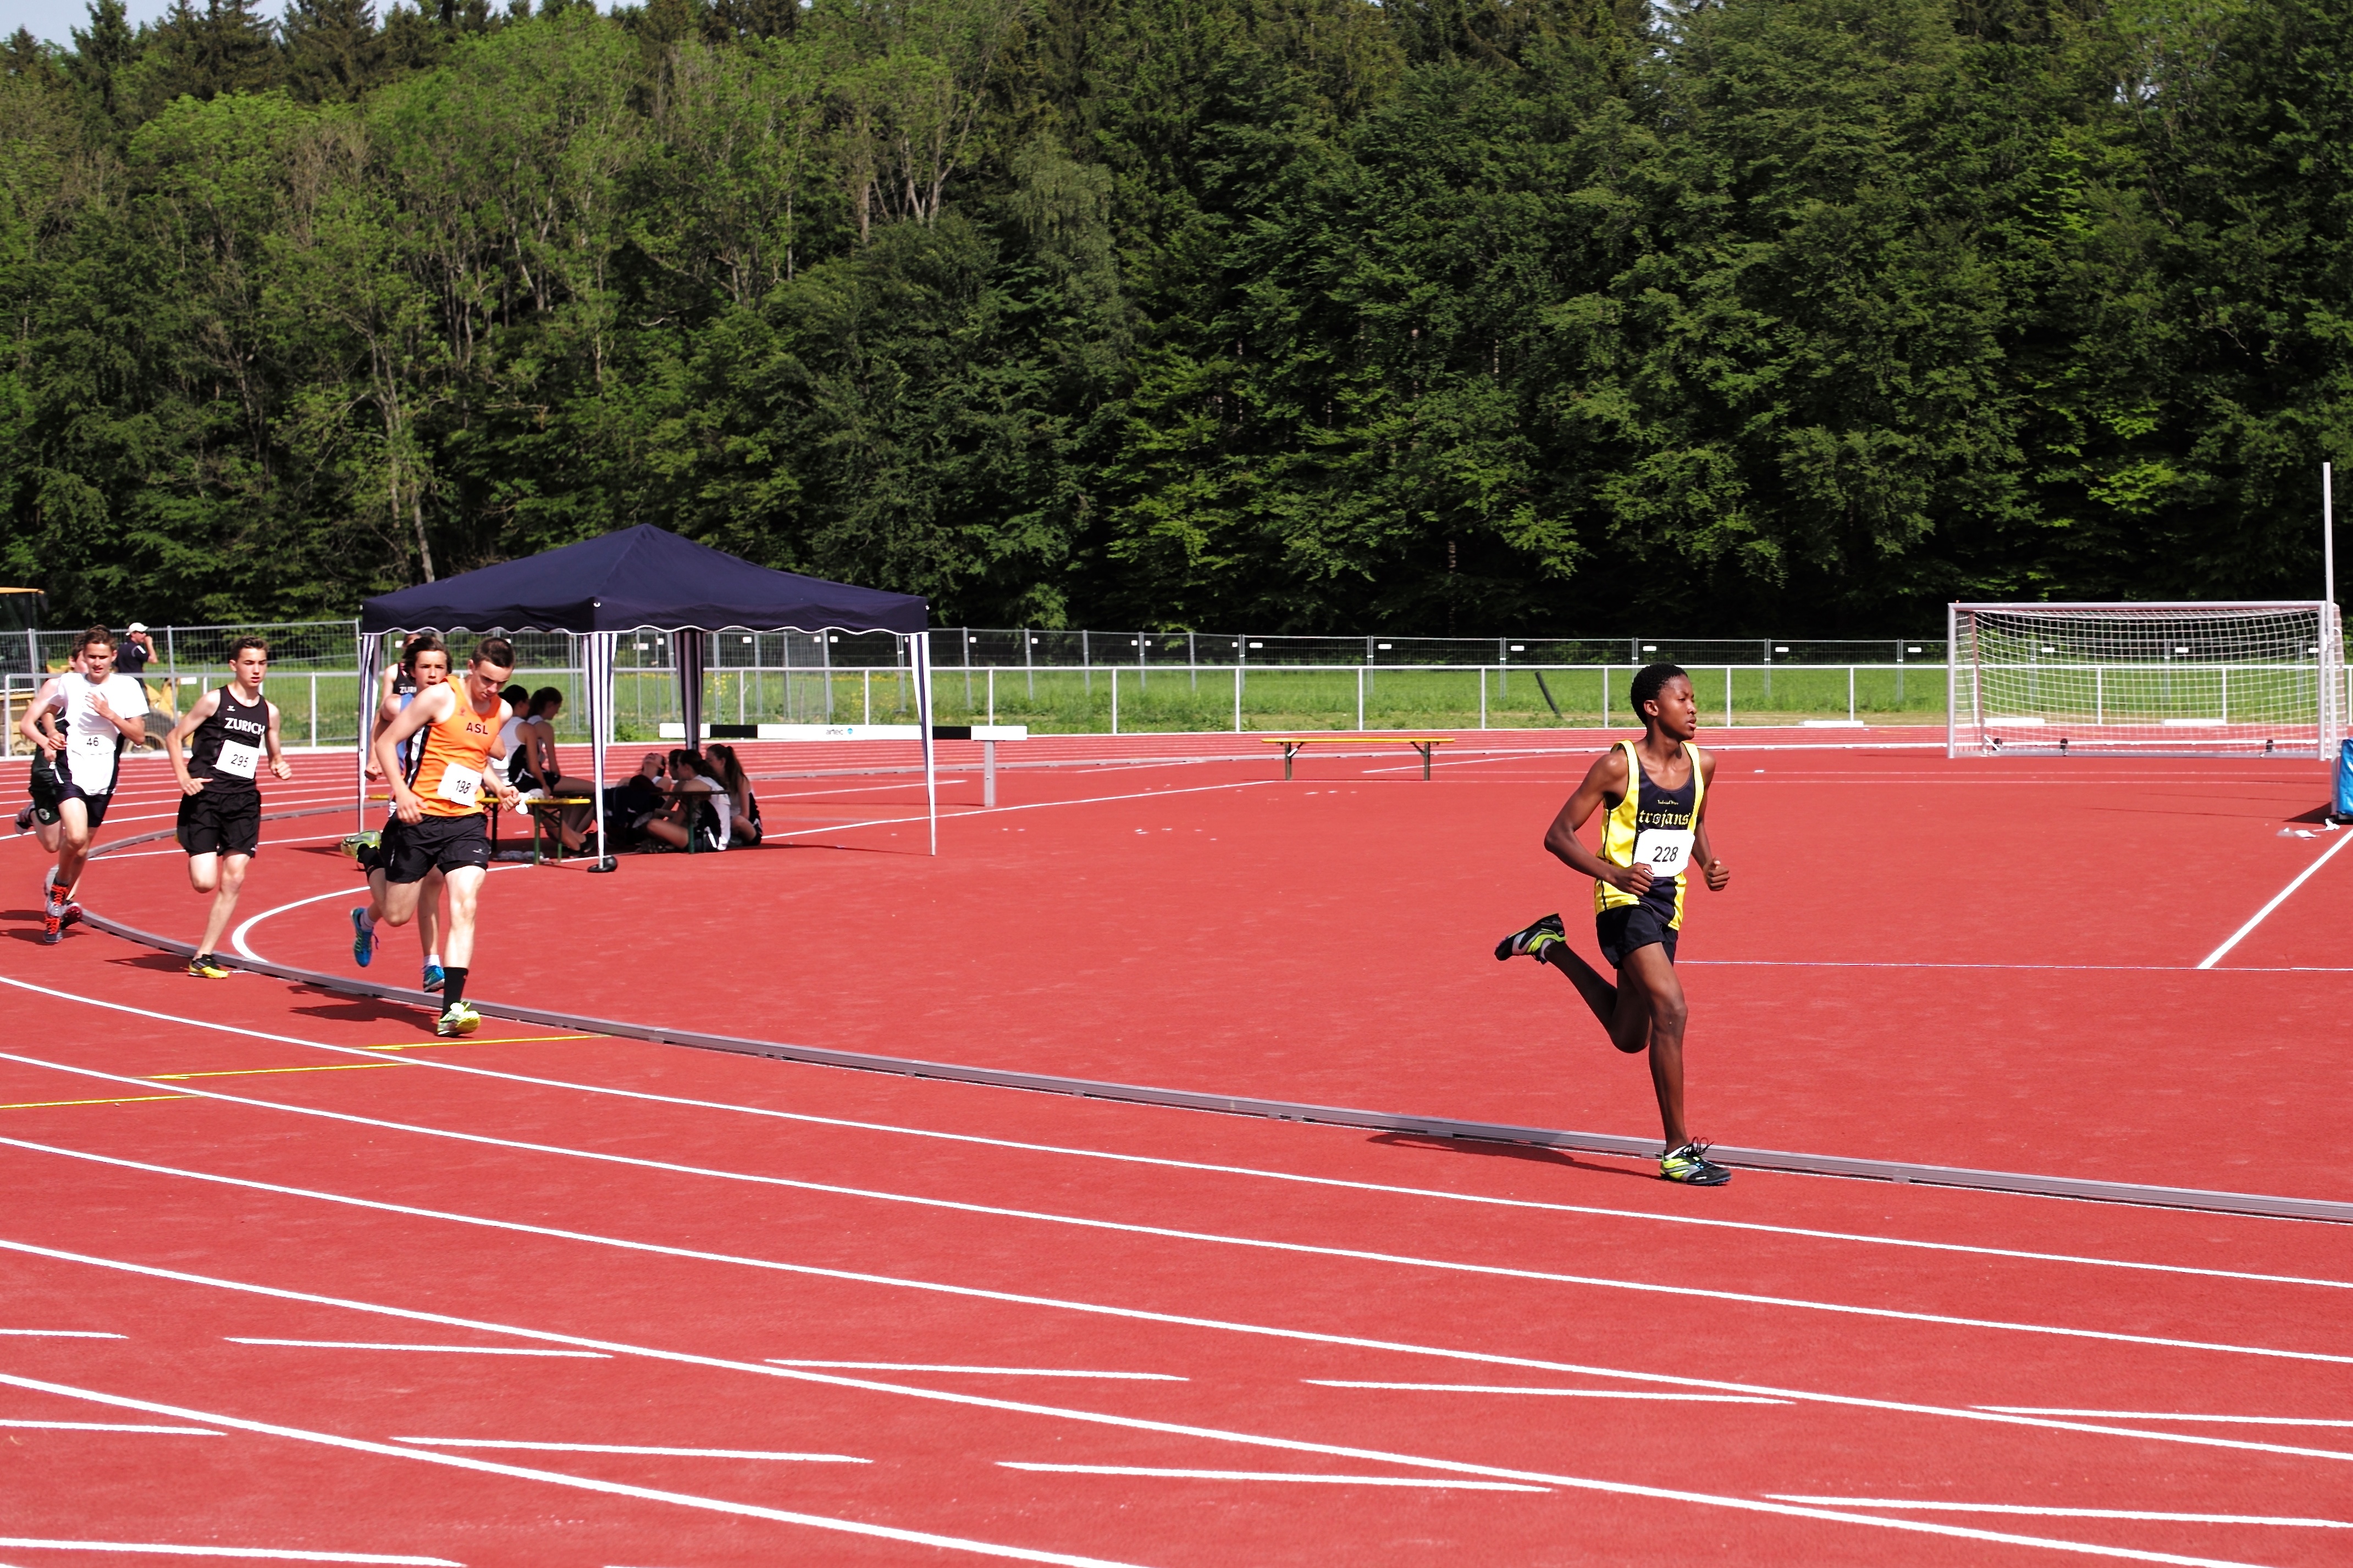
jumping, sports, athletics, sprint, hurdle, physical exercise, human action, track and field athletics, middle distance running